Greenwich Power Station

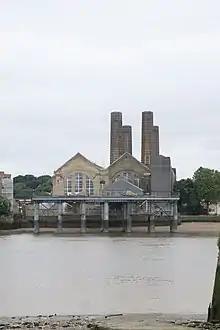
Greenwich Power Station, London, viewed from Newcastle Draw Dock on the Isle of Dogs

The station is an early London example of a steel-framed building with a stone-clad brick cover. In area it measures by , with a maximum roof height of . It is divided into two naves: the west nave, originally the boiler house, is now the turbine hall; the east nave, now largely unused, was the former engine room. The external stock brick walls include Portland stone decorations, notably on the south and north elevations. Corrugated sheeting replaced the original slate roof. The coaling pier was designed by the LCC's chief engineer, Maurice Fitzmaurice.